Describe the emotion expressed in this image:  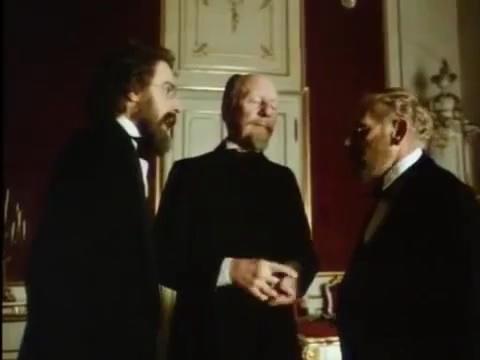
This person displays Pain, valence and arousal with low intensity.